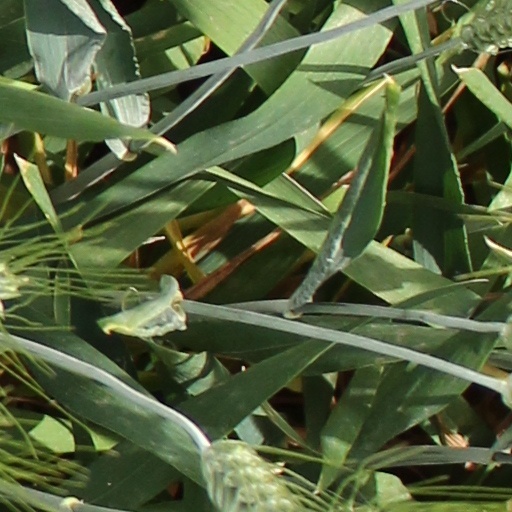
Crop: wheat